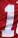
Number: 1